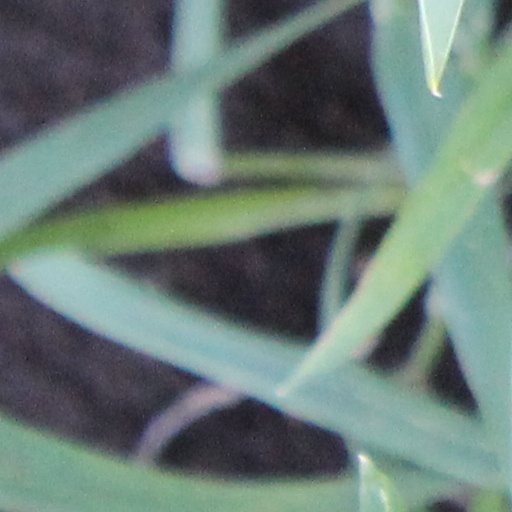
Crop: wheat